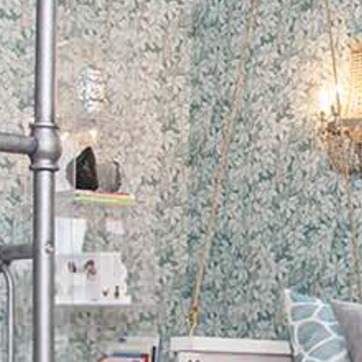
Material: wallpaper